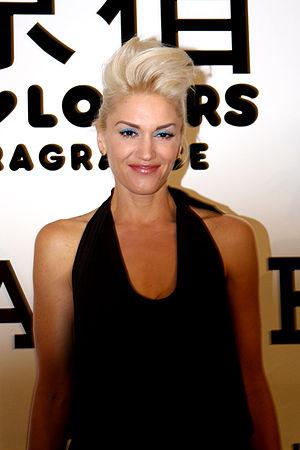
The Voice est la version américaine de l'émission musicale The Voice lancée en 2010 par John de Mol. Elle est diffusée depuis le 26 avril 2011 sur le réseau NBC et au Canada sur le réseau CTV ou CTV Two.
Gwen Renée Stefani, née le 3 octobre 1969 à Fullerton, en Californie, est une chanteuse, auteur-compositrice-interprète et styliste américaine. Elle est principalement connue pour être membre du groupe No Doubt depuis 1994 en tant que chanteuse du groupe dont le premier album No Doubt est sorti en 1992, suivi de The Beacon Street Collection et Tragic Kingdom tous les deux sortis en 1995, puis le groupe est de retour en 2000 avec Return of Saturn suivi en 2001 de Rock Steady, qui comprend la chanson Hey Baby. En 2004, Stefani lance sa carrière solo avec son premier album Love. Angel. Music. Baby., suivi en 2006 par l'album The Sweet Escape. En 2008, Stefani réintègre le groupe No Doubt qui se reforme. En 2016, dix ans après son dernier album solo, Stefani sort This Is What the Truth Feels Like. Elle sort en octobre 2017 un album de chansons de Noël intitulé You Make It Feel Like Christmas.